Papa Dee

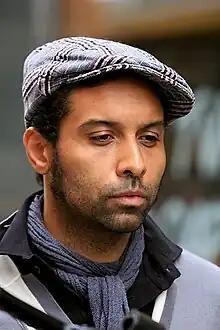
Papa Dee in 2008

David Christopher Daniel Wahlgren (born 13 July 1966), better known by the stage name Papa Dee, is a Swedish rapper. His most commercially successful track is his version of the Cat Stevens song "The First Cut Is the Deepest".